Stefan Bajic (footballer, born 2001)

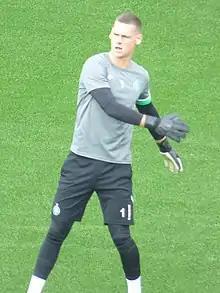
Bajic with Saint-Étienne in 2020

Stefan Bajic (/"Stefan Bajić"; born 23 December 2001) is a French professional footballer who most recently played as a goalkeeper for club Bristol City.